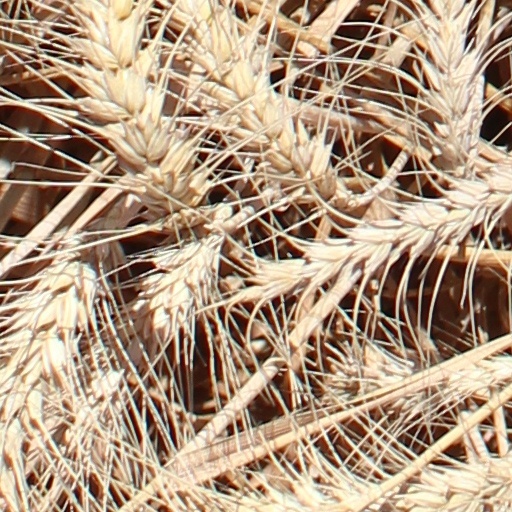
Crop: wheat